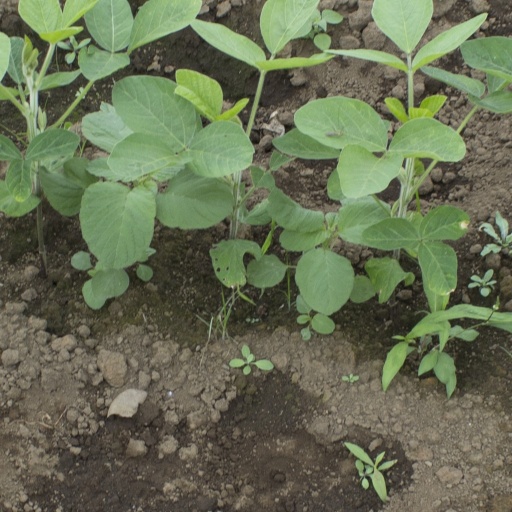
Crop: soybean